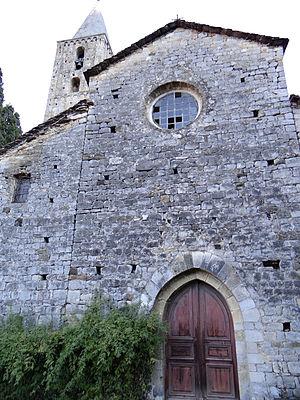
Saorge - Église de la Madone del Poggio - Façade ouest
L'église de la Madone del Poggio est une église catholique située à Saorge, en surplomb des gorges de Saorge, en France.